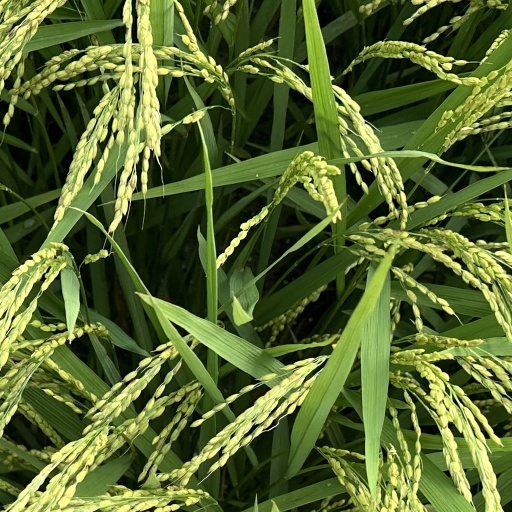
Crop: rice